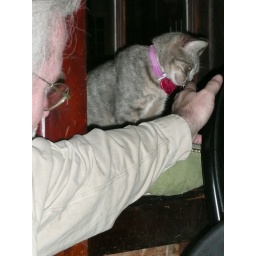
This cat was sleeping in a noisy bar. Guess a little noise isn't that big a deal.